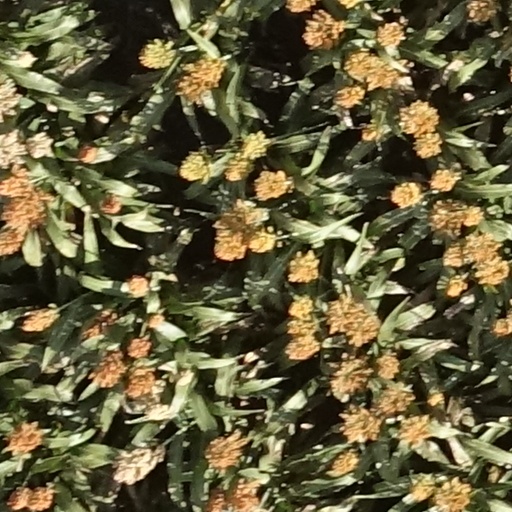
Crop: sorghum